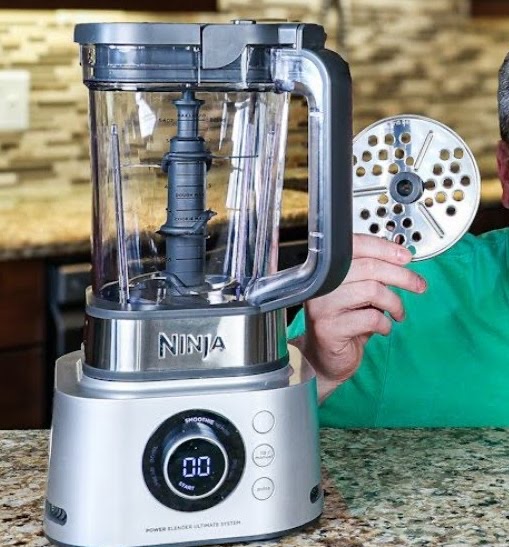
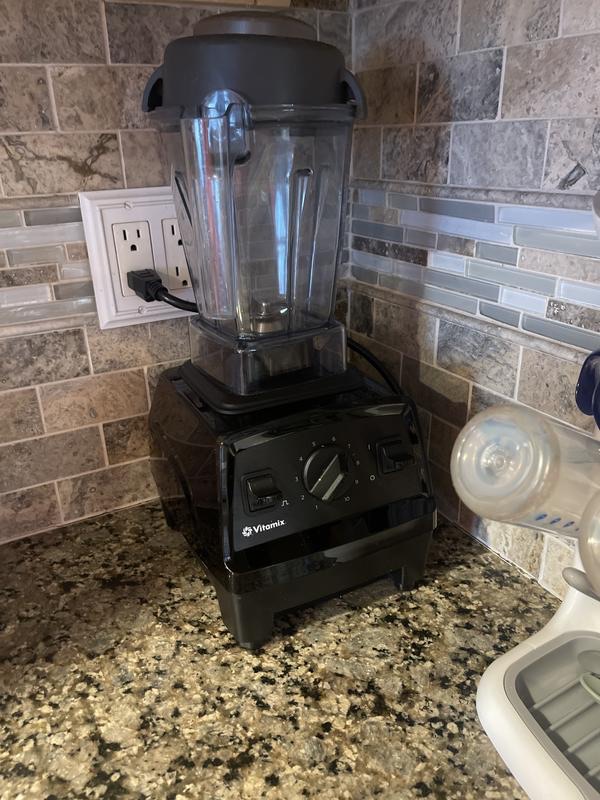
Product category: items_blender
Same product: no